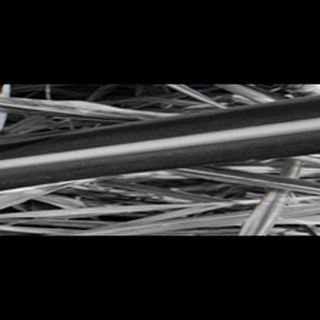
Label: sugarcane_red_rot